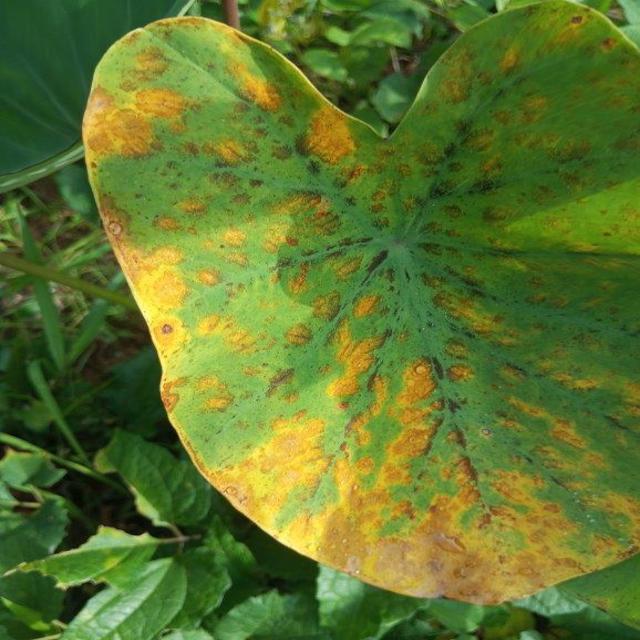
Label: Mid_Blight